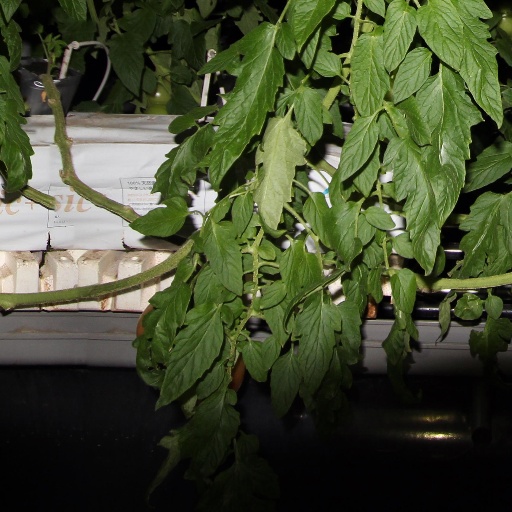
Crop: tomato